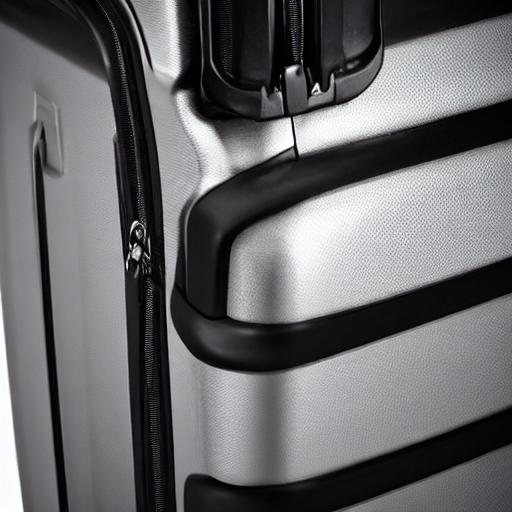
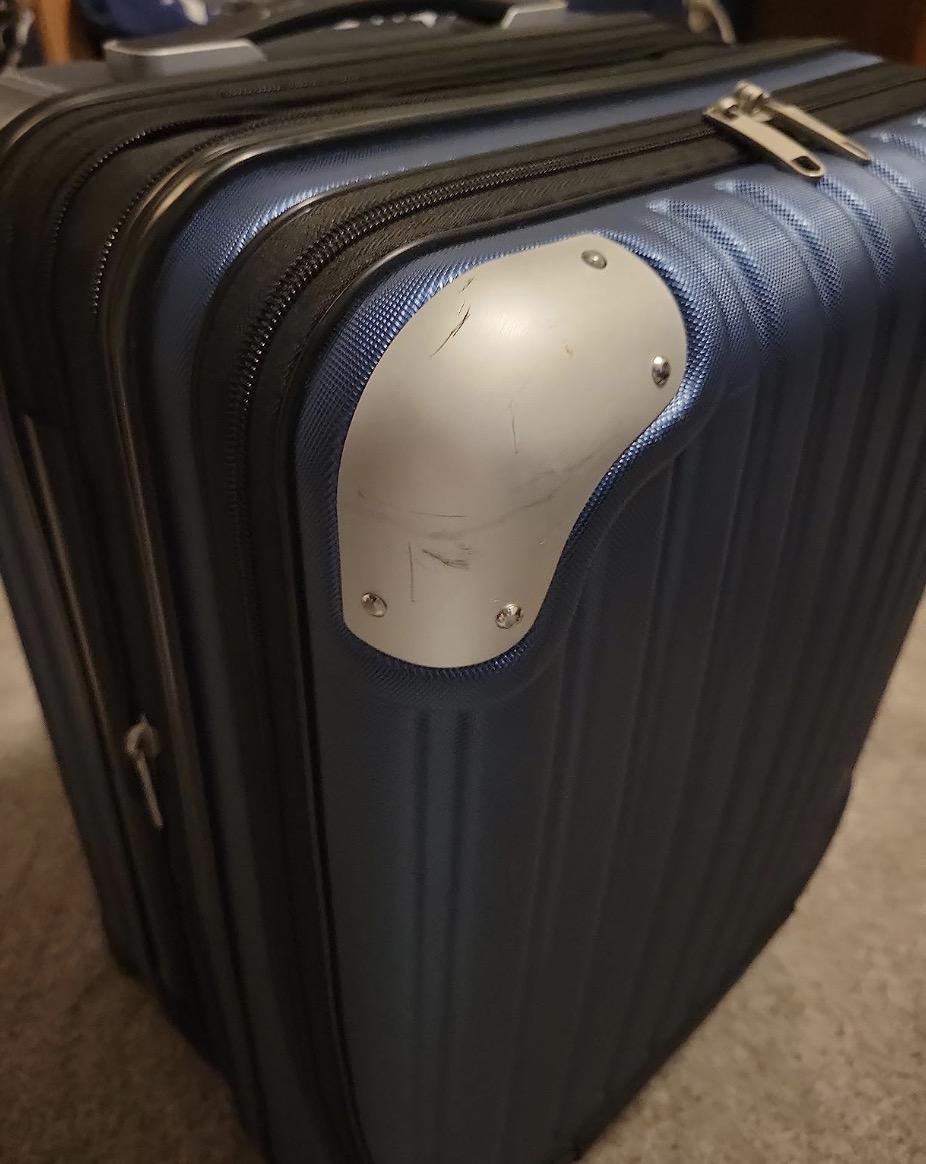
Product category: items_tea
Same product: no